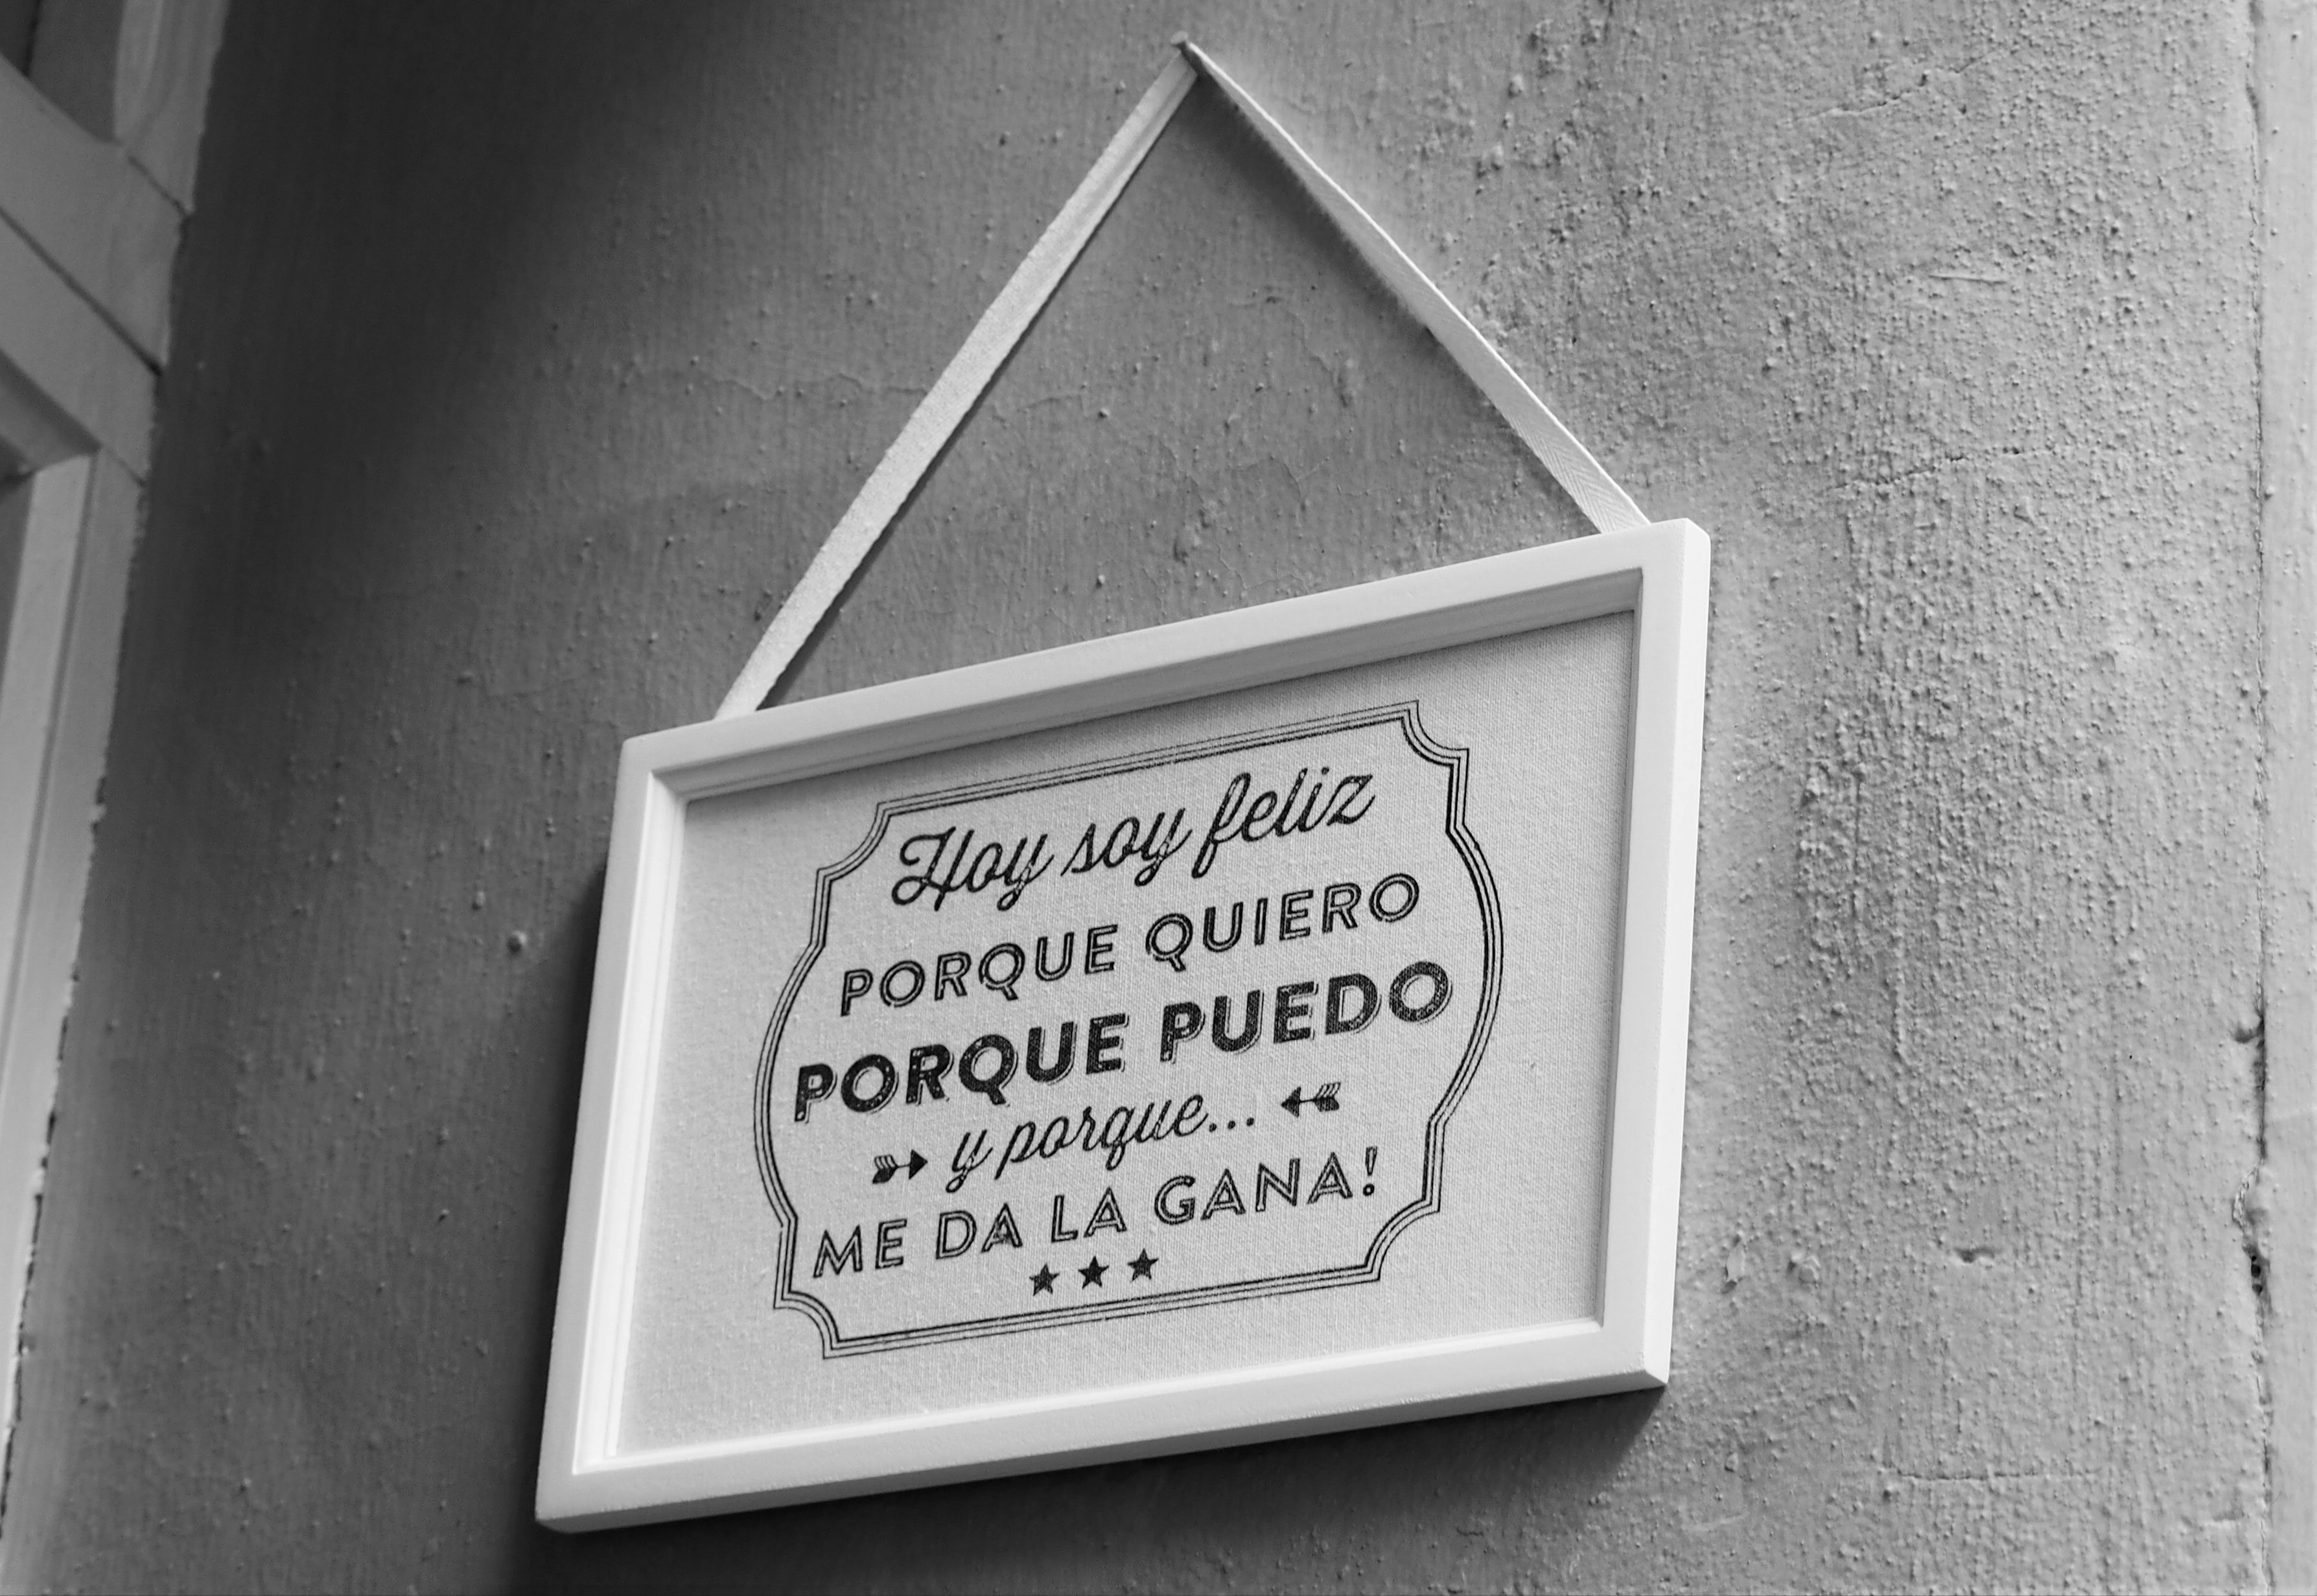
black and white, white, number, wall, sign, decoration, box, black, monochrome, signage, security, energy, motivation, sheet, power, drawing, happy, happiness, determination, framework, photograph, poster, picture frame, calligraphy, shape, audacity, resolution, lettering, phrase, want, daring, recorded, confidence, motivational, monochrome photography, bravery, cheer up, i am happy today because i want, because i can and because i feel like it, hand lettering, be happy, self motivation, fixation, fearlessness, commemorative plaque, house numbering